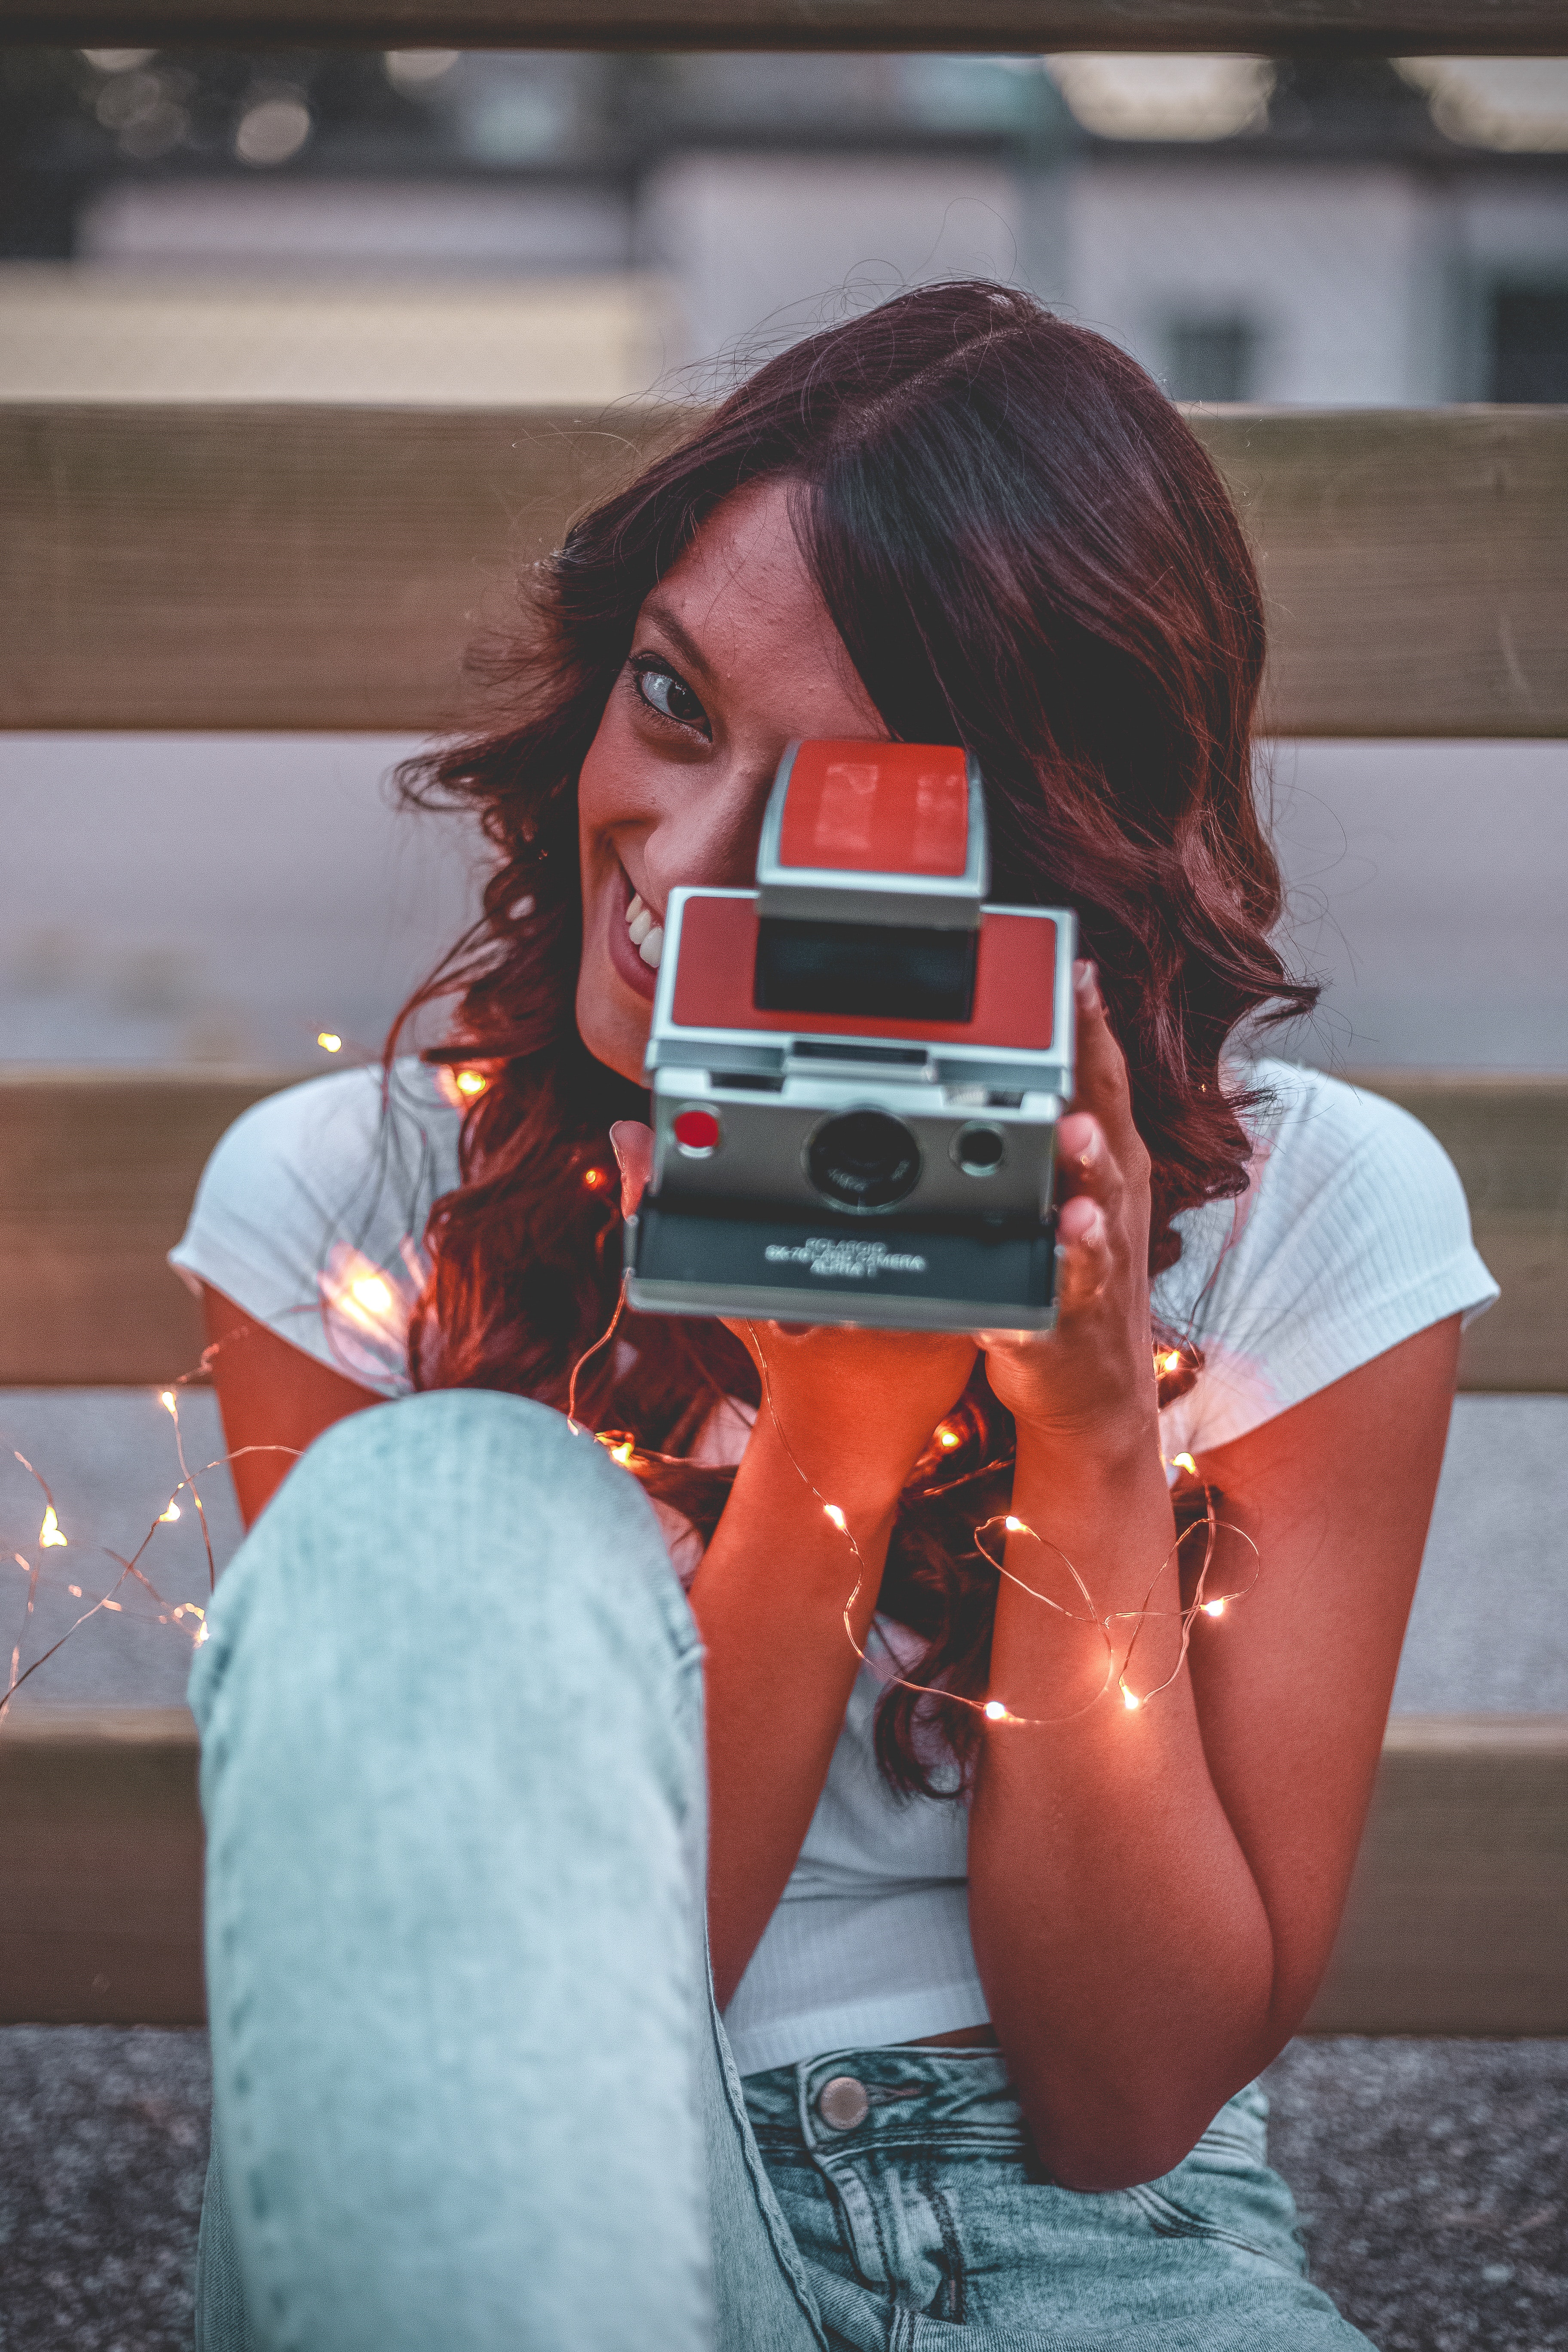
camera, cameras optics, photography, brown hair, camera operator, vacation, tourism